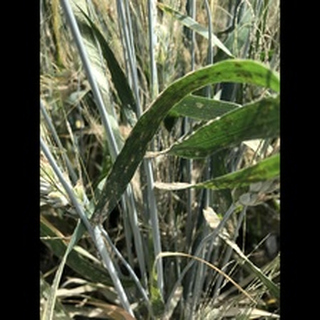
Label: wheat_mildew